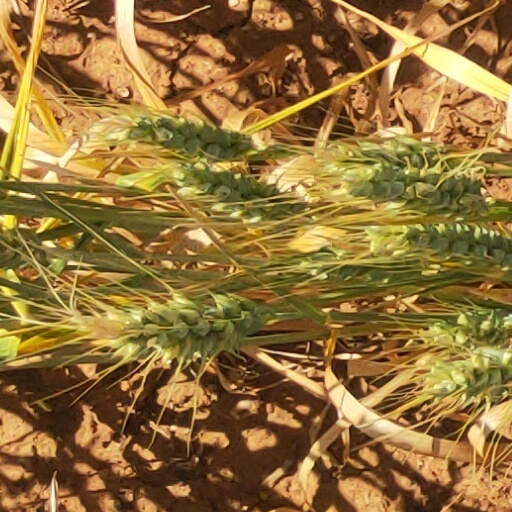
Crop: wheat